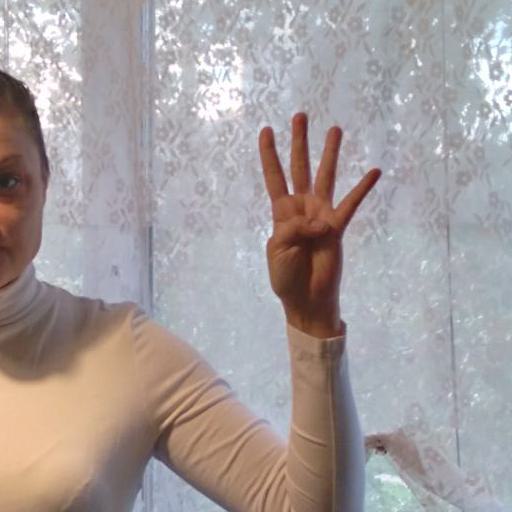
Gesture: four